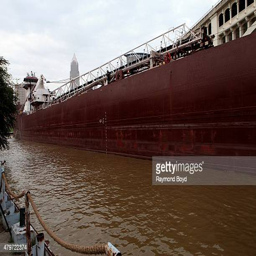
person makes its way up river as photographed